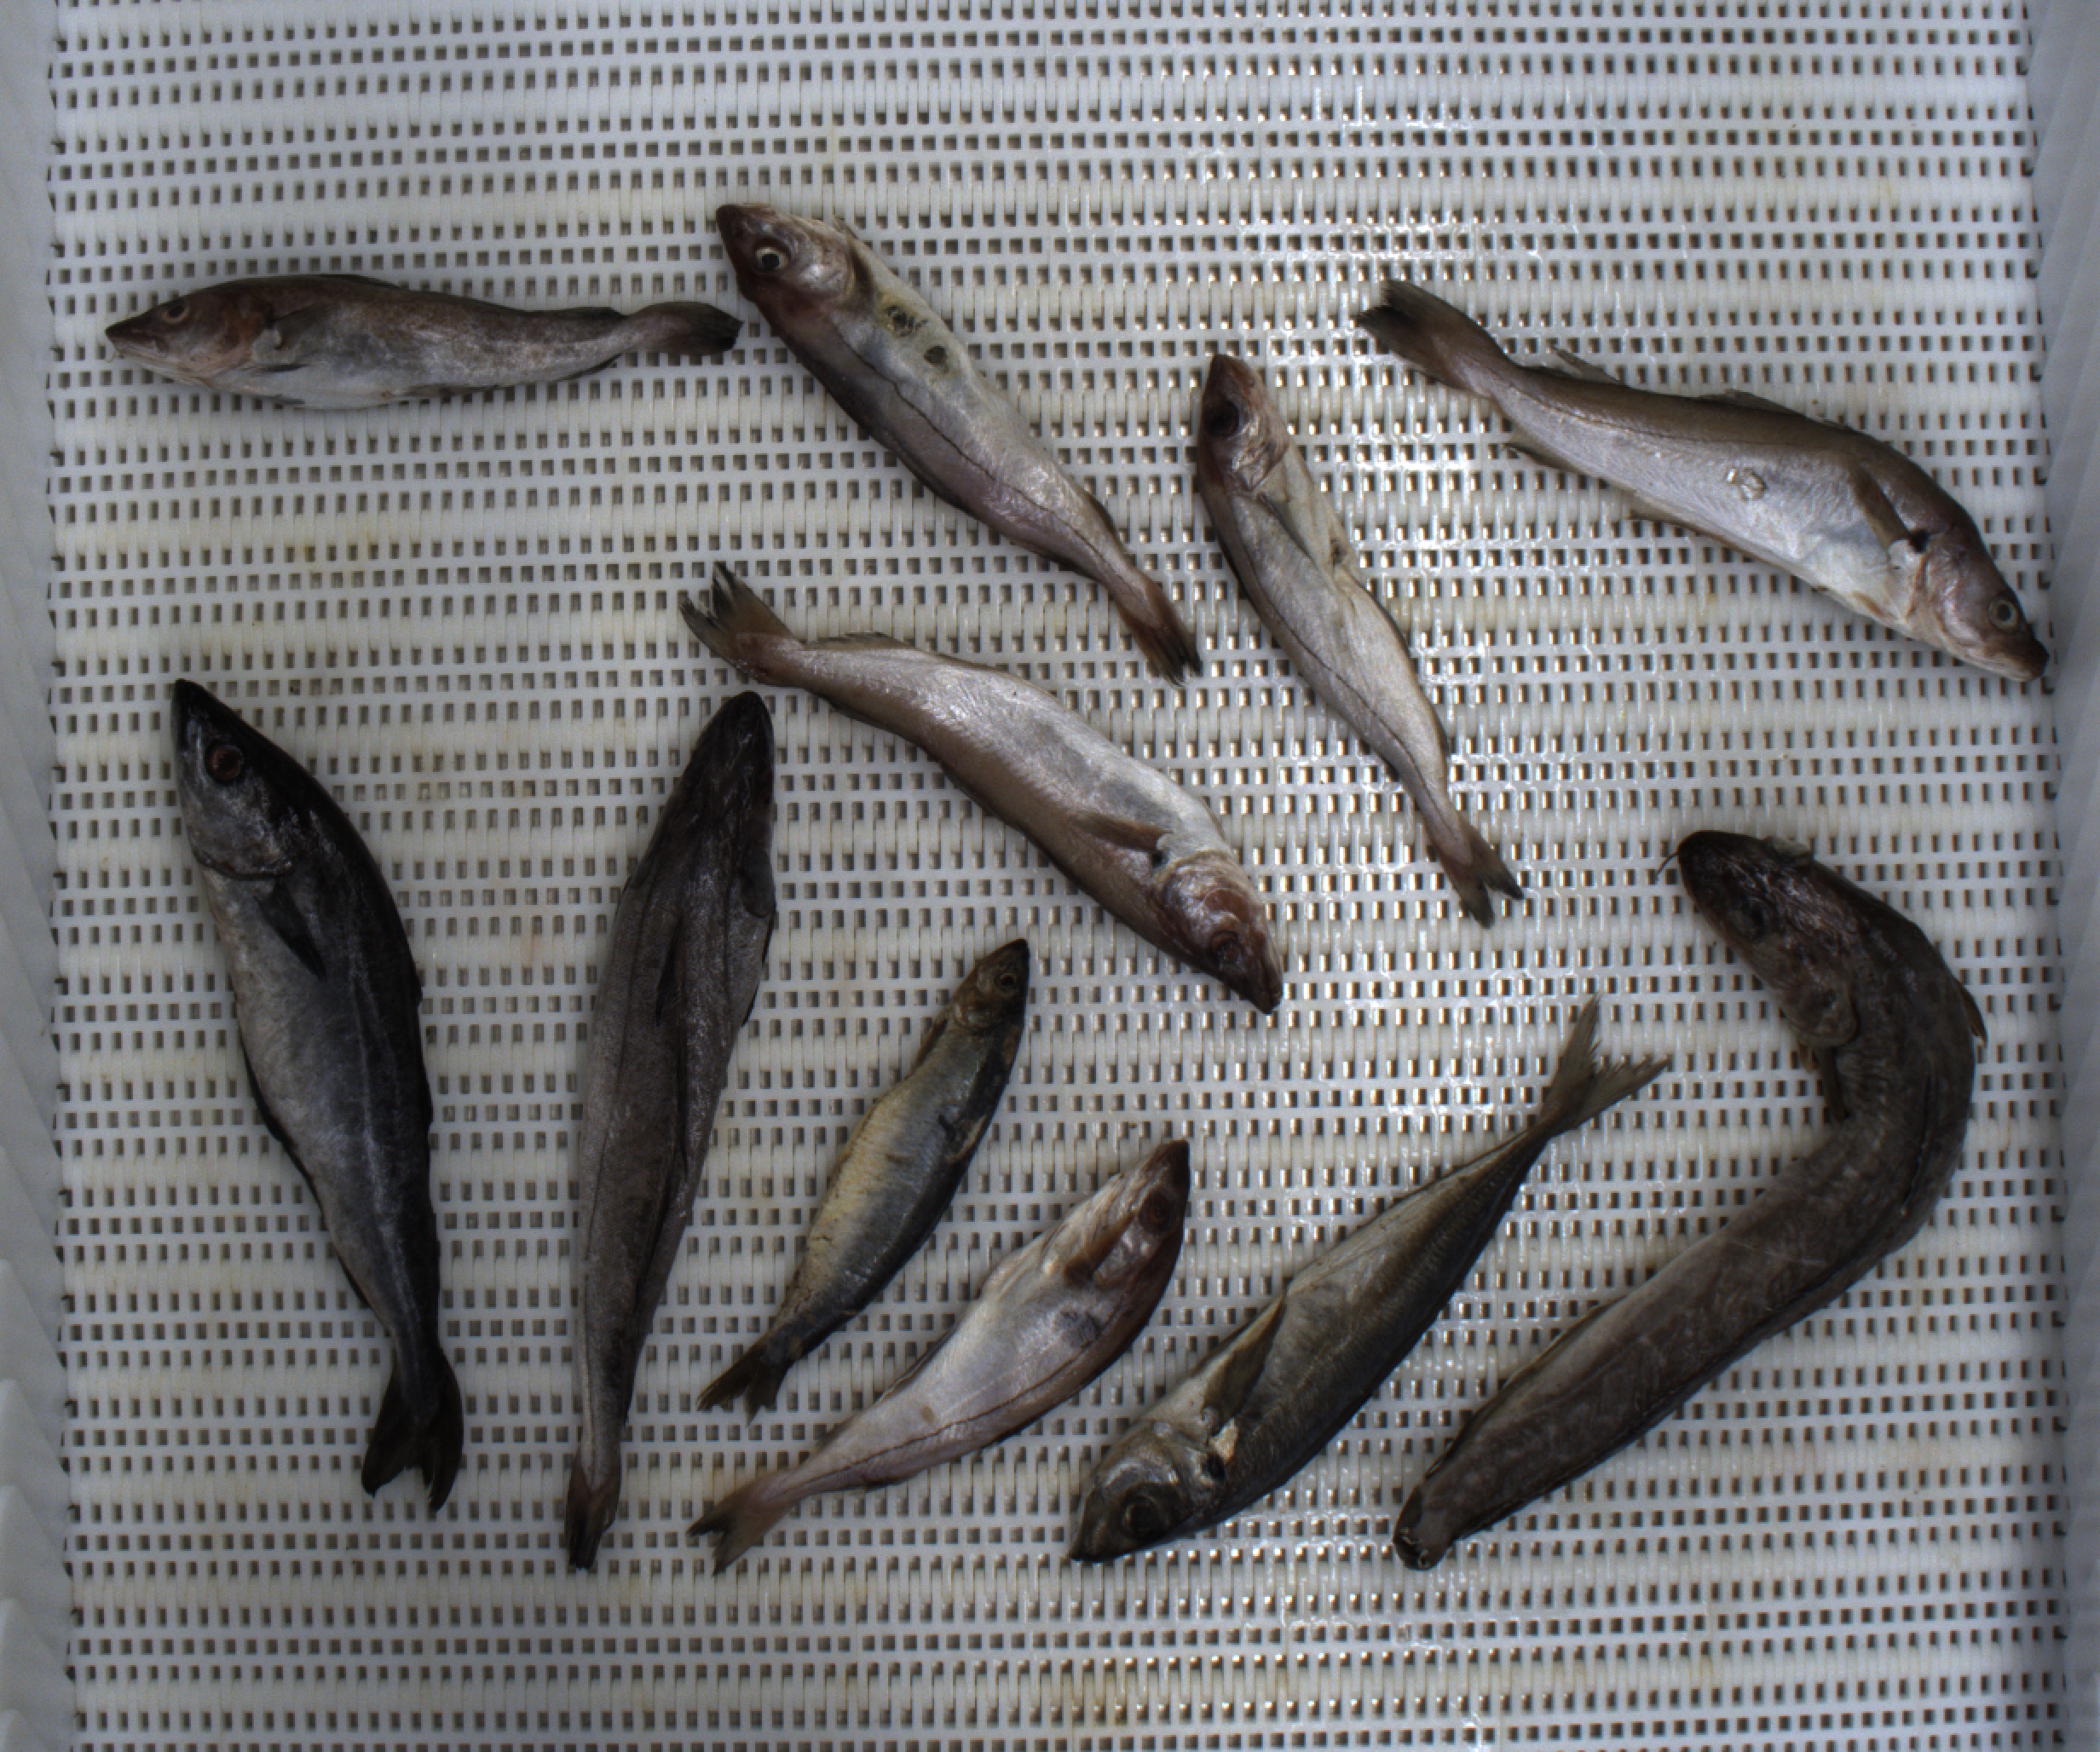
Total fish: 11
Cod: 1
Haddock: 3
Whiting: 2
Hake: 1
Horse mackerel: 1
Saithe: 1
Other: 2